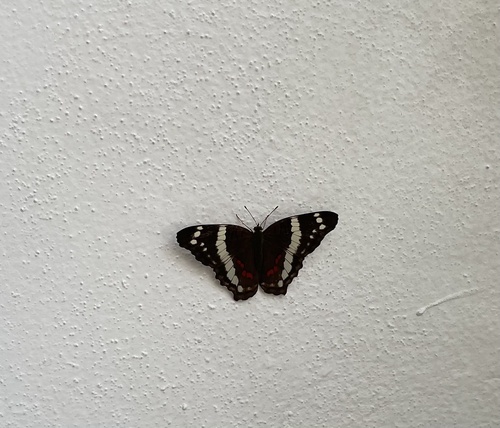
Scientific name: Anartia fatima
Common name: Banded peacock
Family: Nymphalidae
Order: Lepidoptera
Pollinator type: Primary pollinator
Habitat: Open areas and gardens
Geographic range: South America
Conservation status: Least Concern